Maxim's Caterers

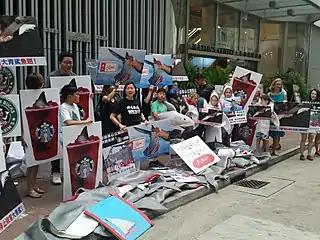
Shark fin protestors at Maxim's HQ, Hong Kong in 2018

Ocean Terminal, Prince’s Building, Wing On House, and International Building.